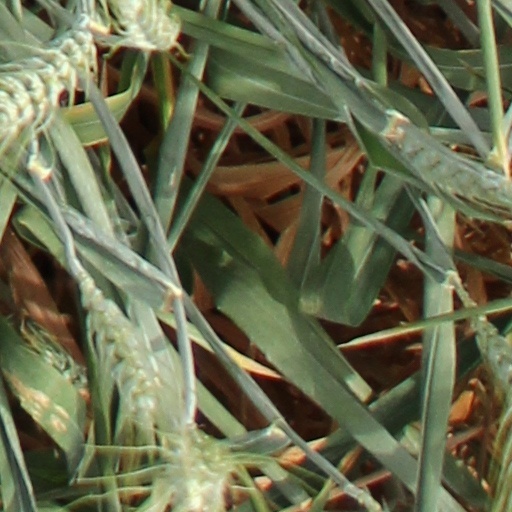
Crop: wheat